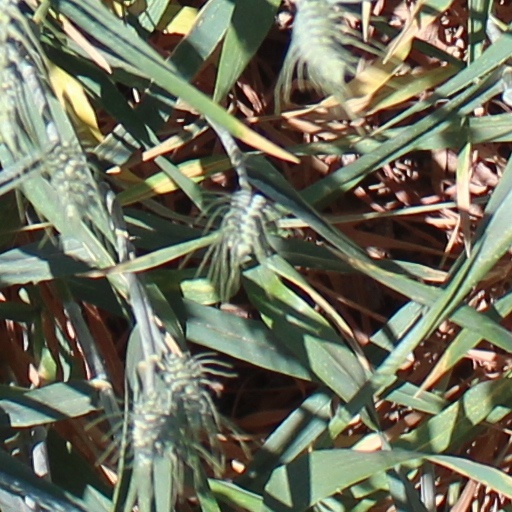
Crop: wheat